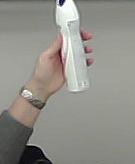
Product: rexona_spray